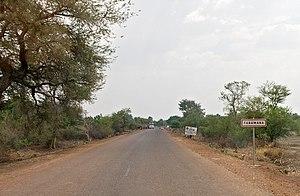
Faramana est une commune et le chef-lieu du département de Faramana de la province du Houet dans la région du Hauts-Bassins au Burkina Faso. Elle constitue une importante ville à la frontière avec le Mali.
La route nationale 9 est une route du Burkina Faso allant de Bobo-Dioulasso à Faramana vers la frontière malienne. Sa longueur est de 120 km.